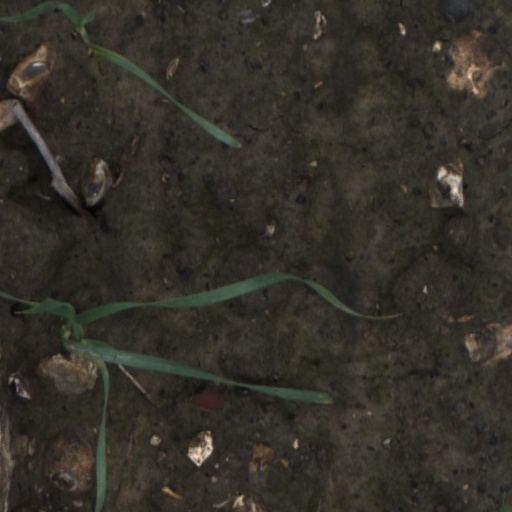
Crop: wheat